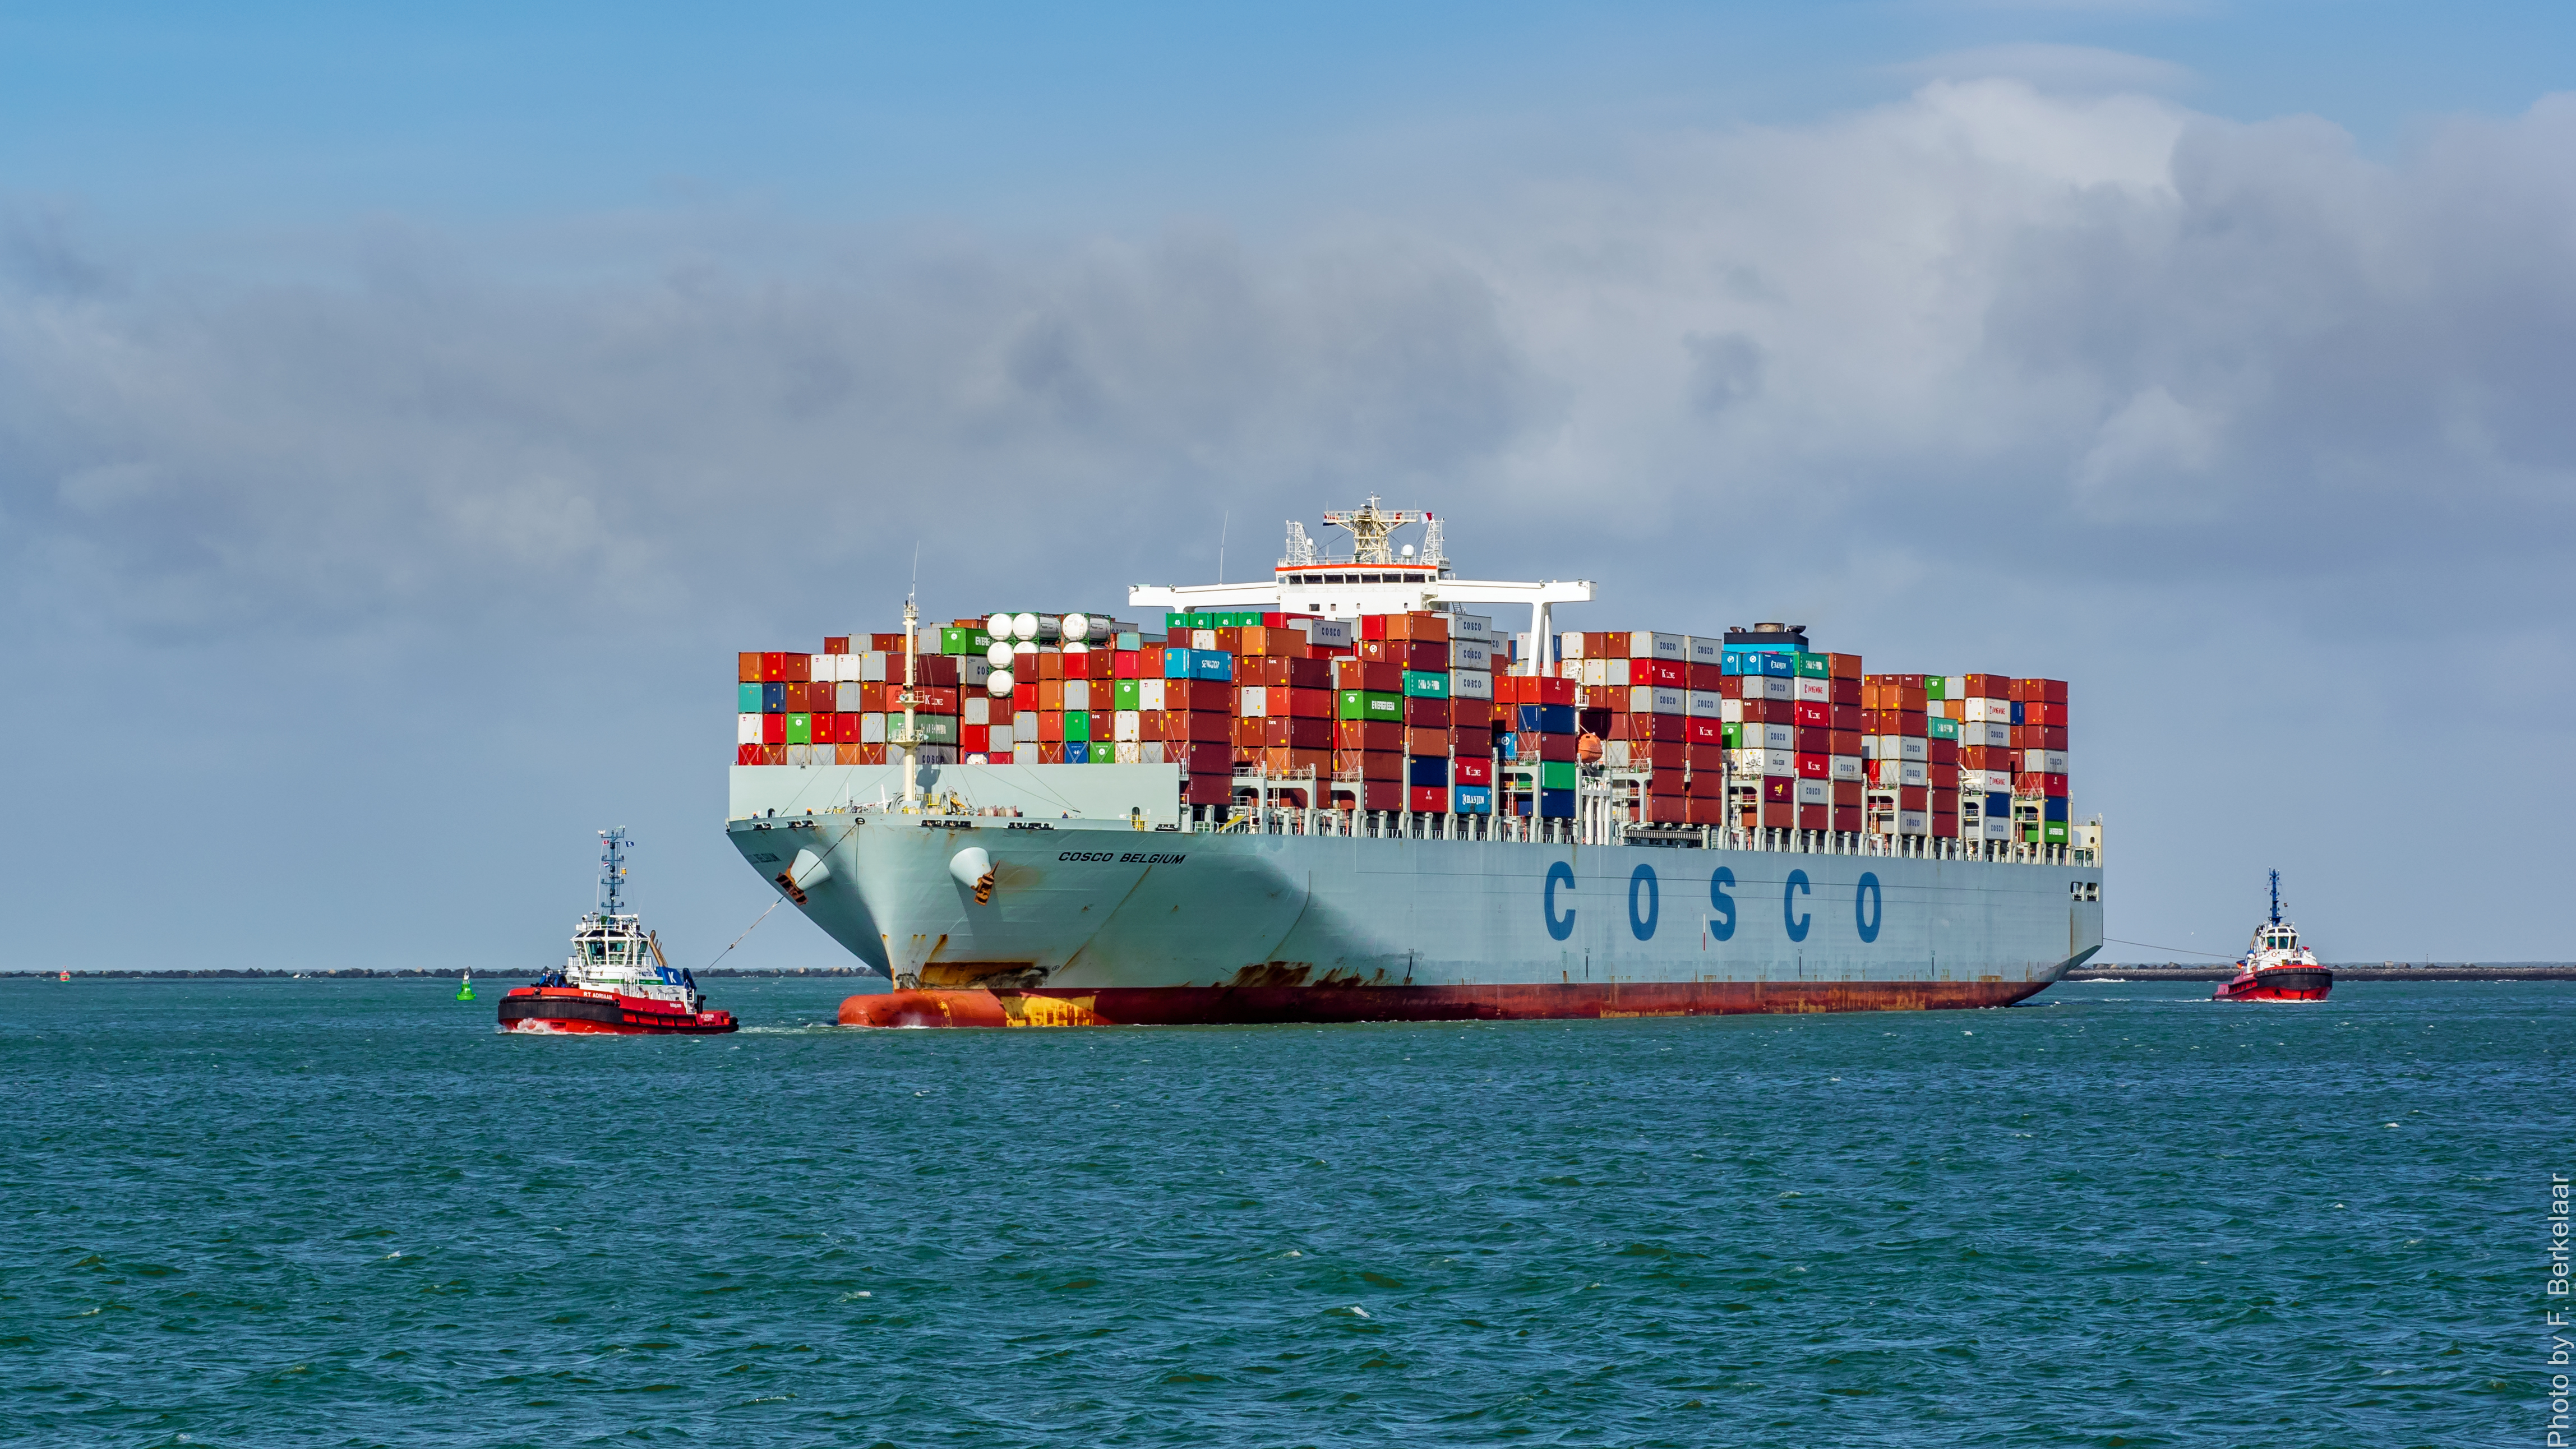
sea, ocean, boat, ship, vehicle, harbor, cargo ship, ferry, nederland, zuidholland, ships, channel, twop, vessels, containership, watercraft, maasvlakte, euromax, cosco, schiffe, schepen, nl, maasvlakterotterdam, portofrotterdam, navires, beerkanaal, markweg, calandkanaal, yangtzekanaal, harbourtowage, europahaven, europoort, container ship, kotug, coscocontainerlines, coscobelgium, rtadriaan, sdstingray, passenger ship, freight transport, tank ship, bulk carrier, floating production storage and offloading